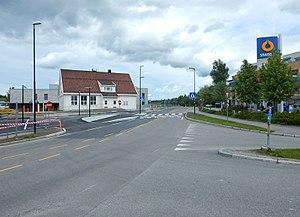
Frogner est un village dans la municipalité de Sørum, à Akershus.